Pereiaslav Agreement

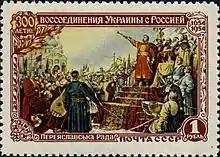
Pereiaslav Agreement depicted on a 1954 Soviet stamp. Cossacks are standing left with traditional costume and a bandura. Vasiliy Buturlin stands at right making a declaration.

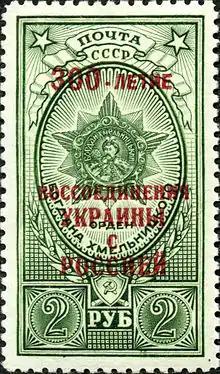
Soviet stamp in honor of the 300th anniversary of "Ukraine's reunification with Russia", 1954

The Pereiaslav Agreement or Pereyaslav Agreement was an official meeting that convened for a ceremonial pledge of allegiance by Cossacks to the Russian tsar, then Alexis, in the town of Pereiaslav in central Ukraine, in January 1654. The ceremony took place concurrently with ongoing negotiations that started on the initiative of Hetman Bohdan Khmelnytsky to address the issue of the Cossack Hetmanate with the ongoing Khmelnytsky Uprising against the Polish–Lithuanian Commonwealth and which concluded the Treaty of Pereiaslav (also known as the "March Articles"). The treaty itself was finalized in Moscow in April 1654 (in March according to the Julian calendar).